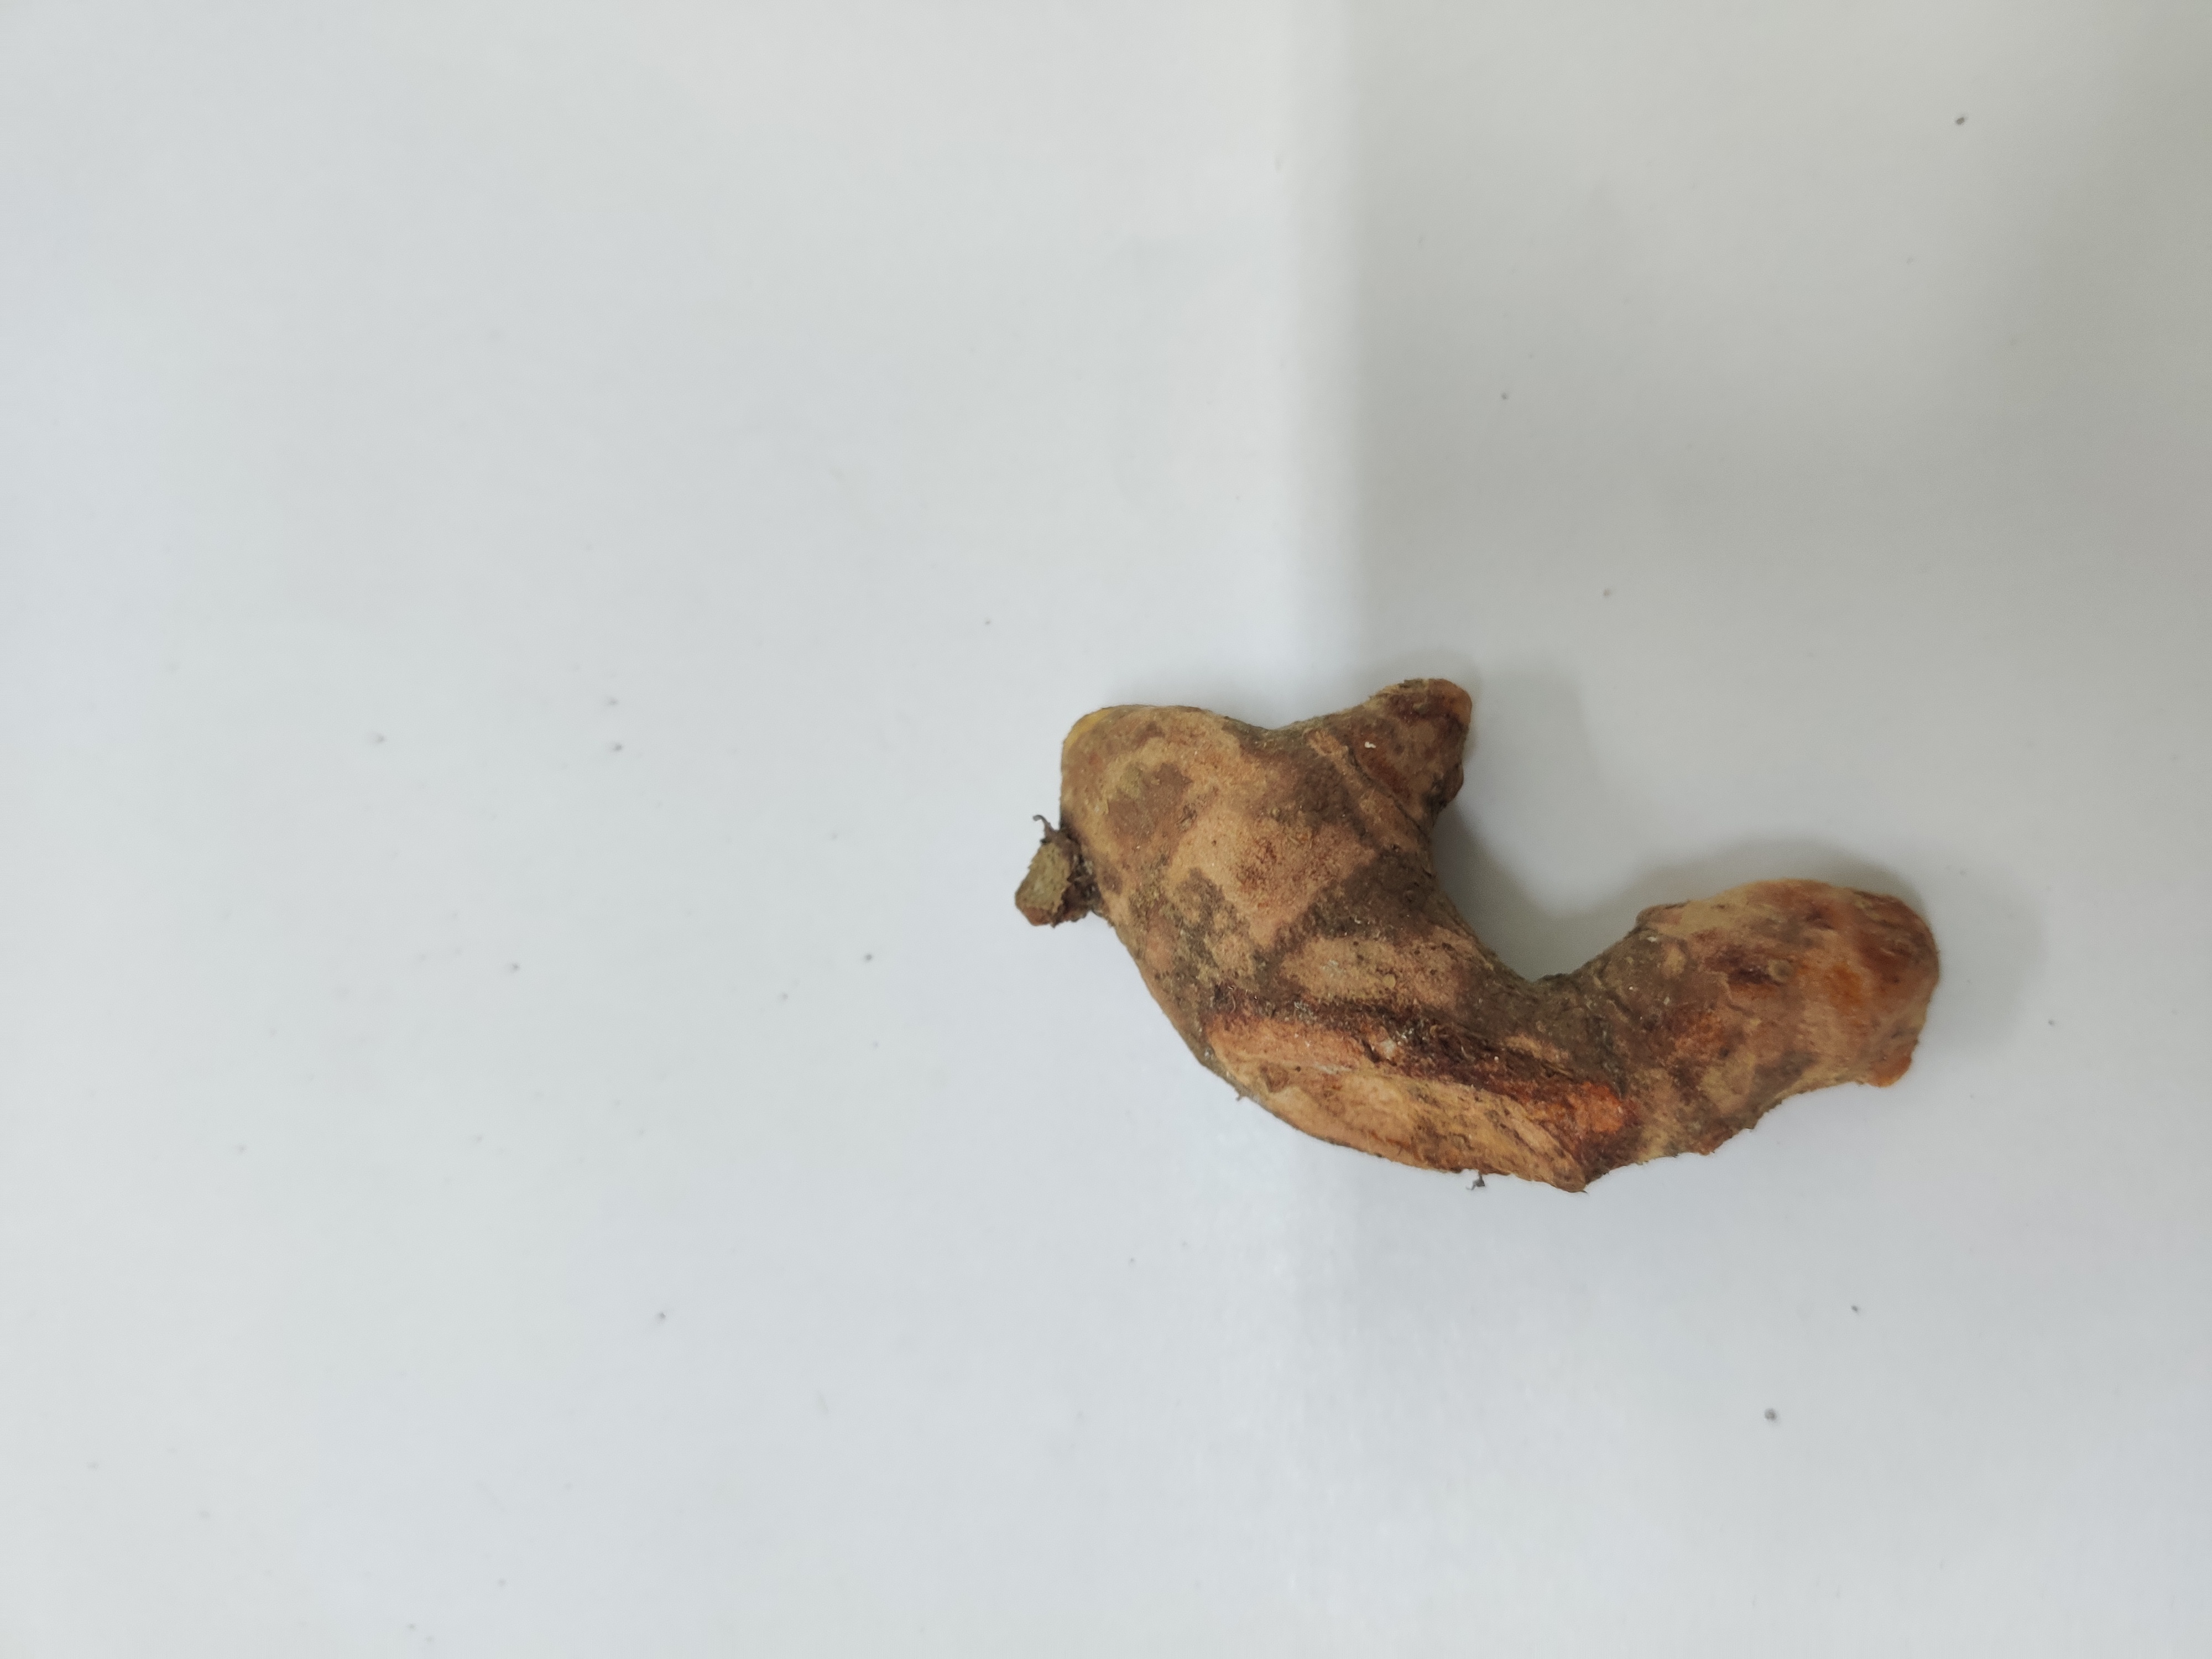
Crop: Turmeric
Condition: Severely Damaged